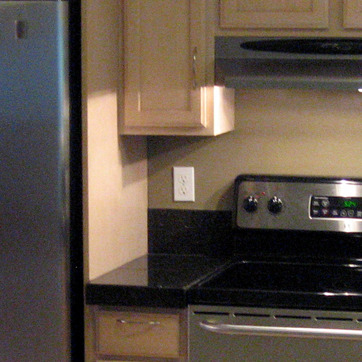
Material: plastic